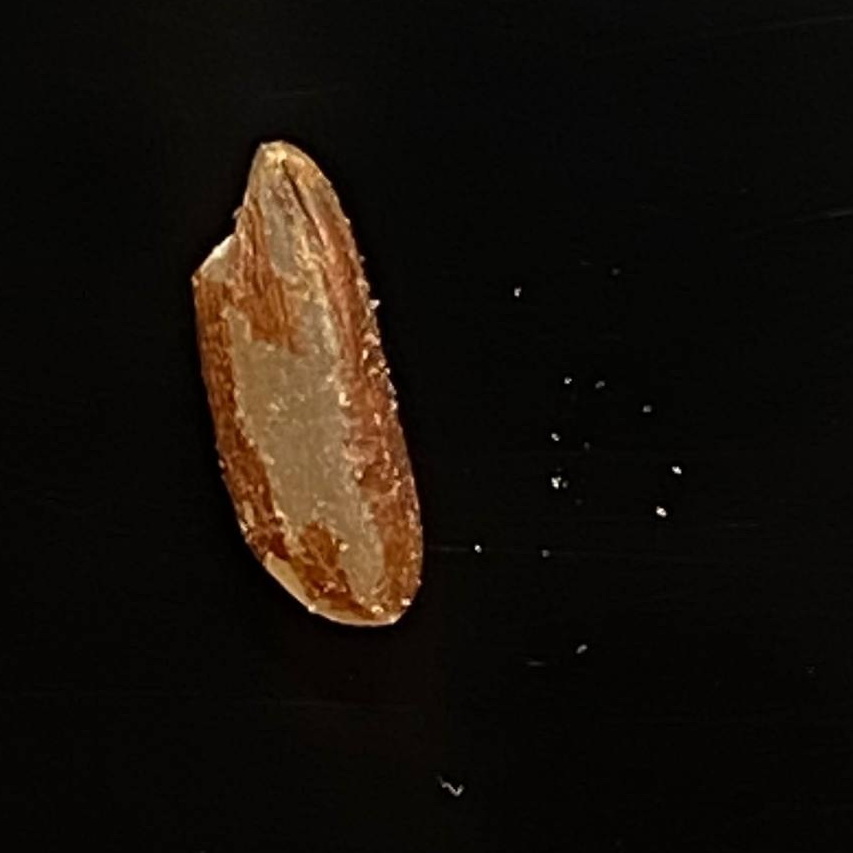
Rice variety: Ganjiya